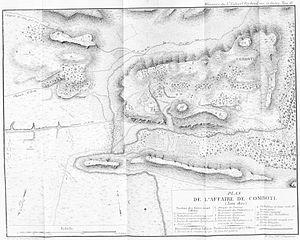
Plan de la première phase de la bataille de Péta
Jean-François-Maxime Raybaud était un officier et écrivain philhellène français, et un participant à la guerre d'indépendance de la Grèce.
La bataille de Péta est une bataille de la guerre d'indépendance grecque qui se déroula le 16 juillet 1822 en Épire, à quelques kilomètres à l'est d'Arta, avec une première rencontre le 22 juin. Elle opposa les troupes grecques et un bataillon de philhellènes commandés par Aléxandros Mavrokordátos, Markos Botzaris et Karl von Normann-Ehrenfels aux troupes ottomanes commandées par Omer Vryonis et Kioutachis.